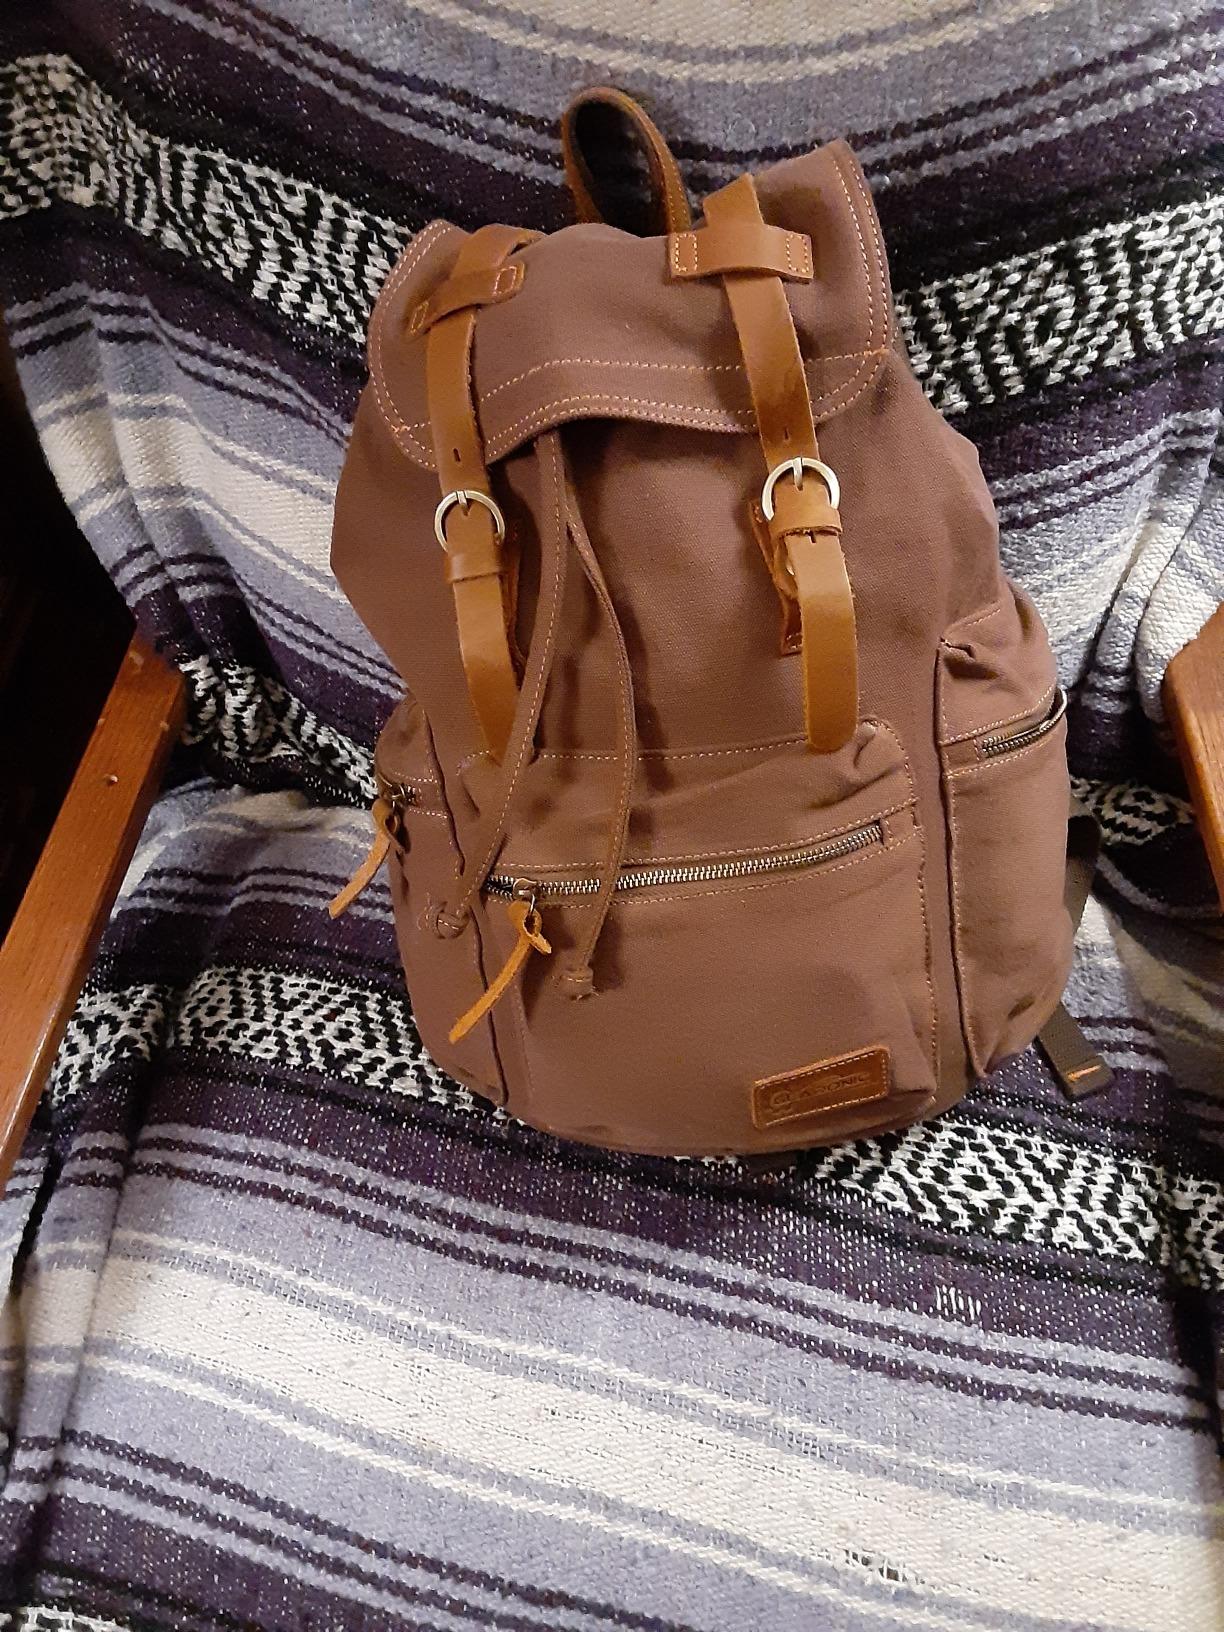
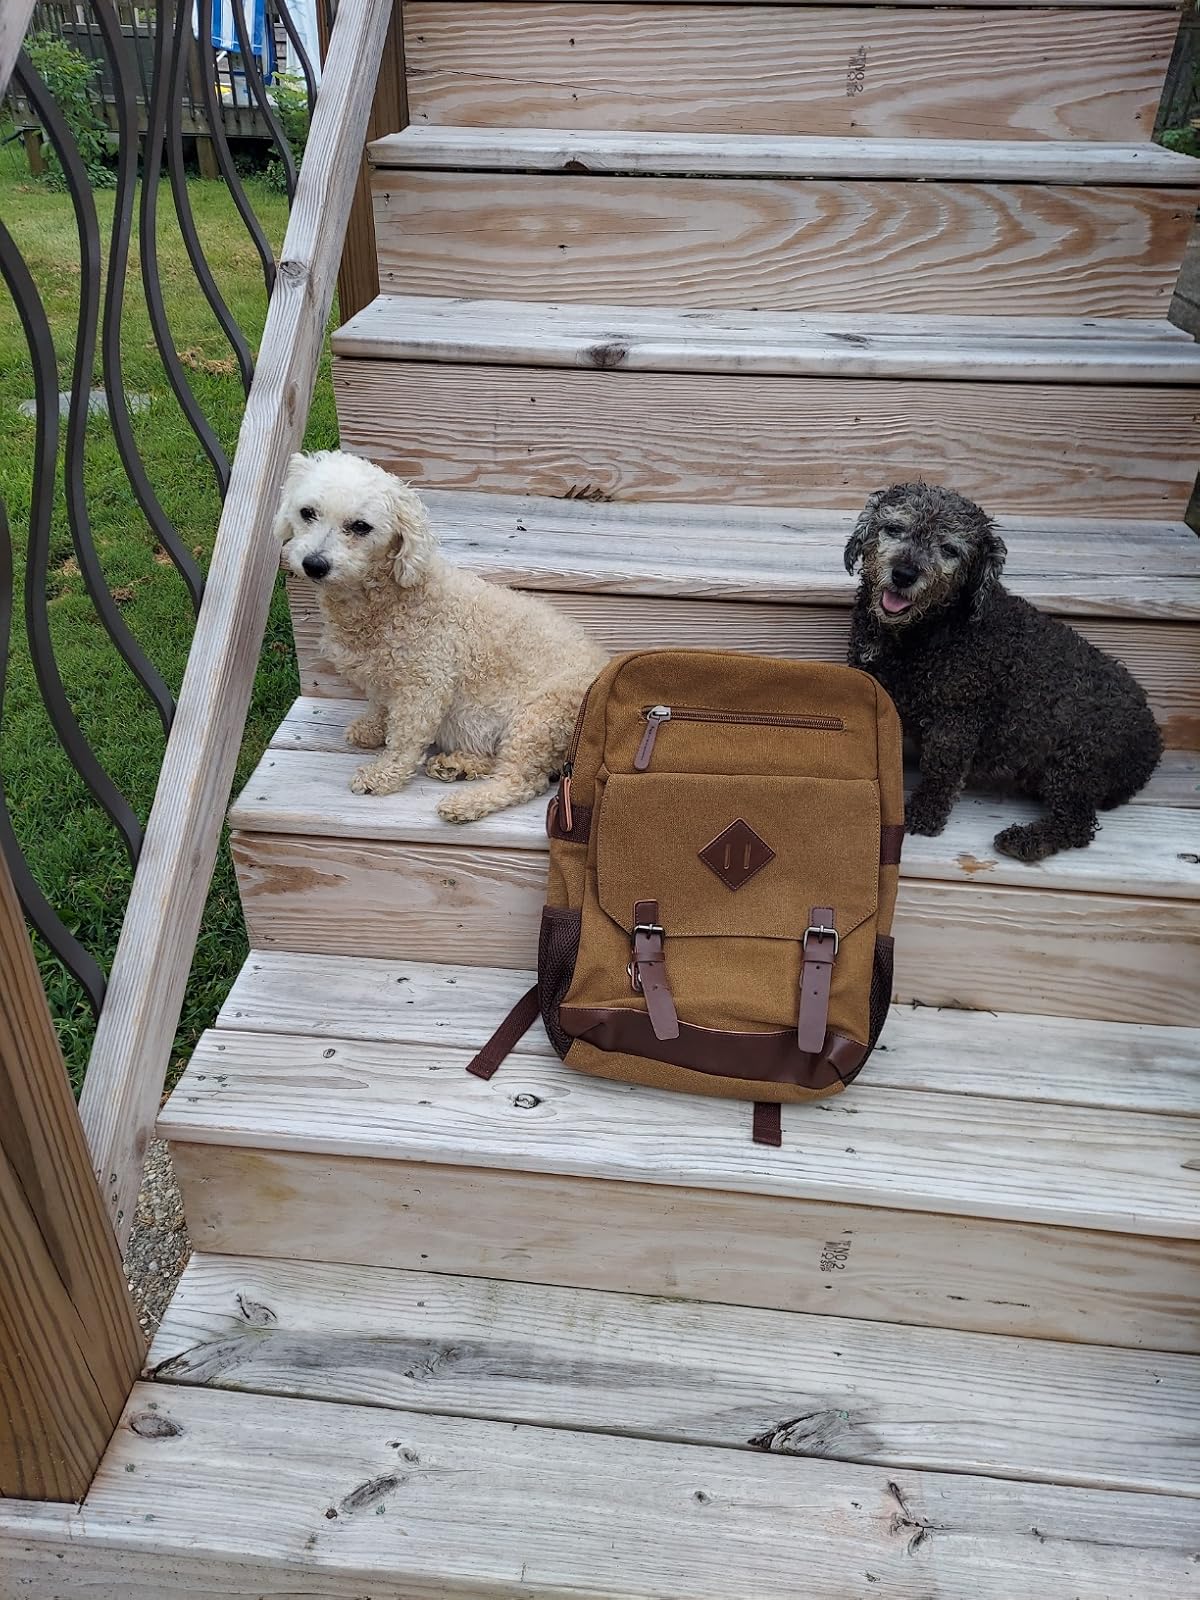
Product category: bag
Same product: no